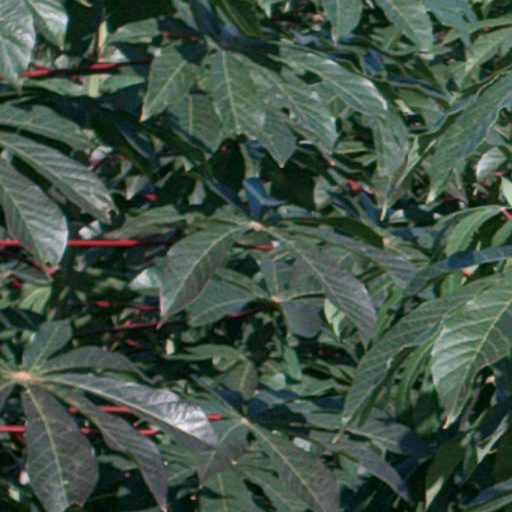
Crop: cassava